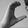
ASL letter: C